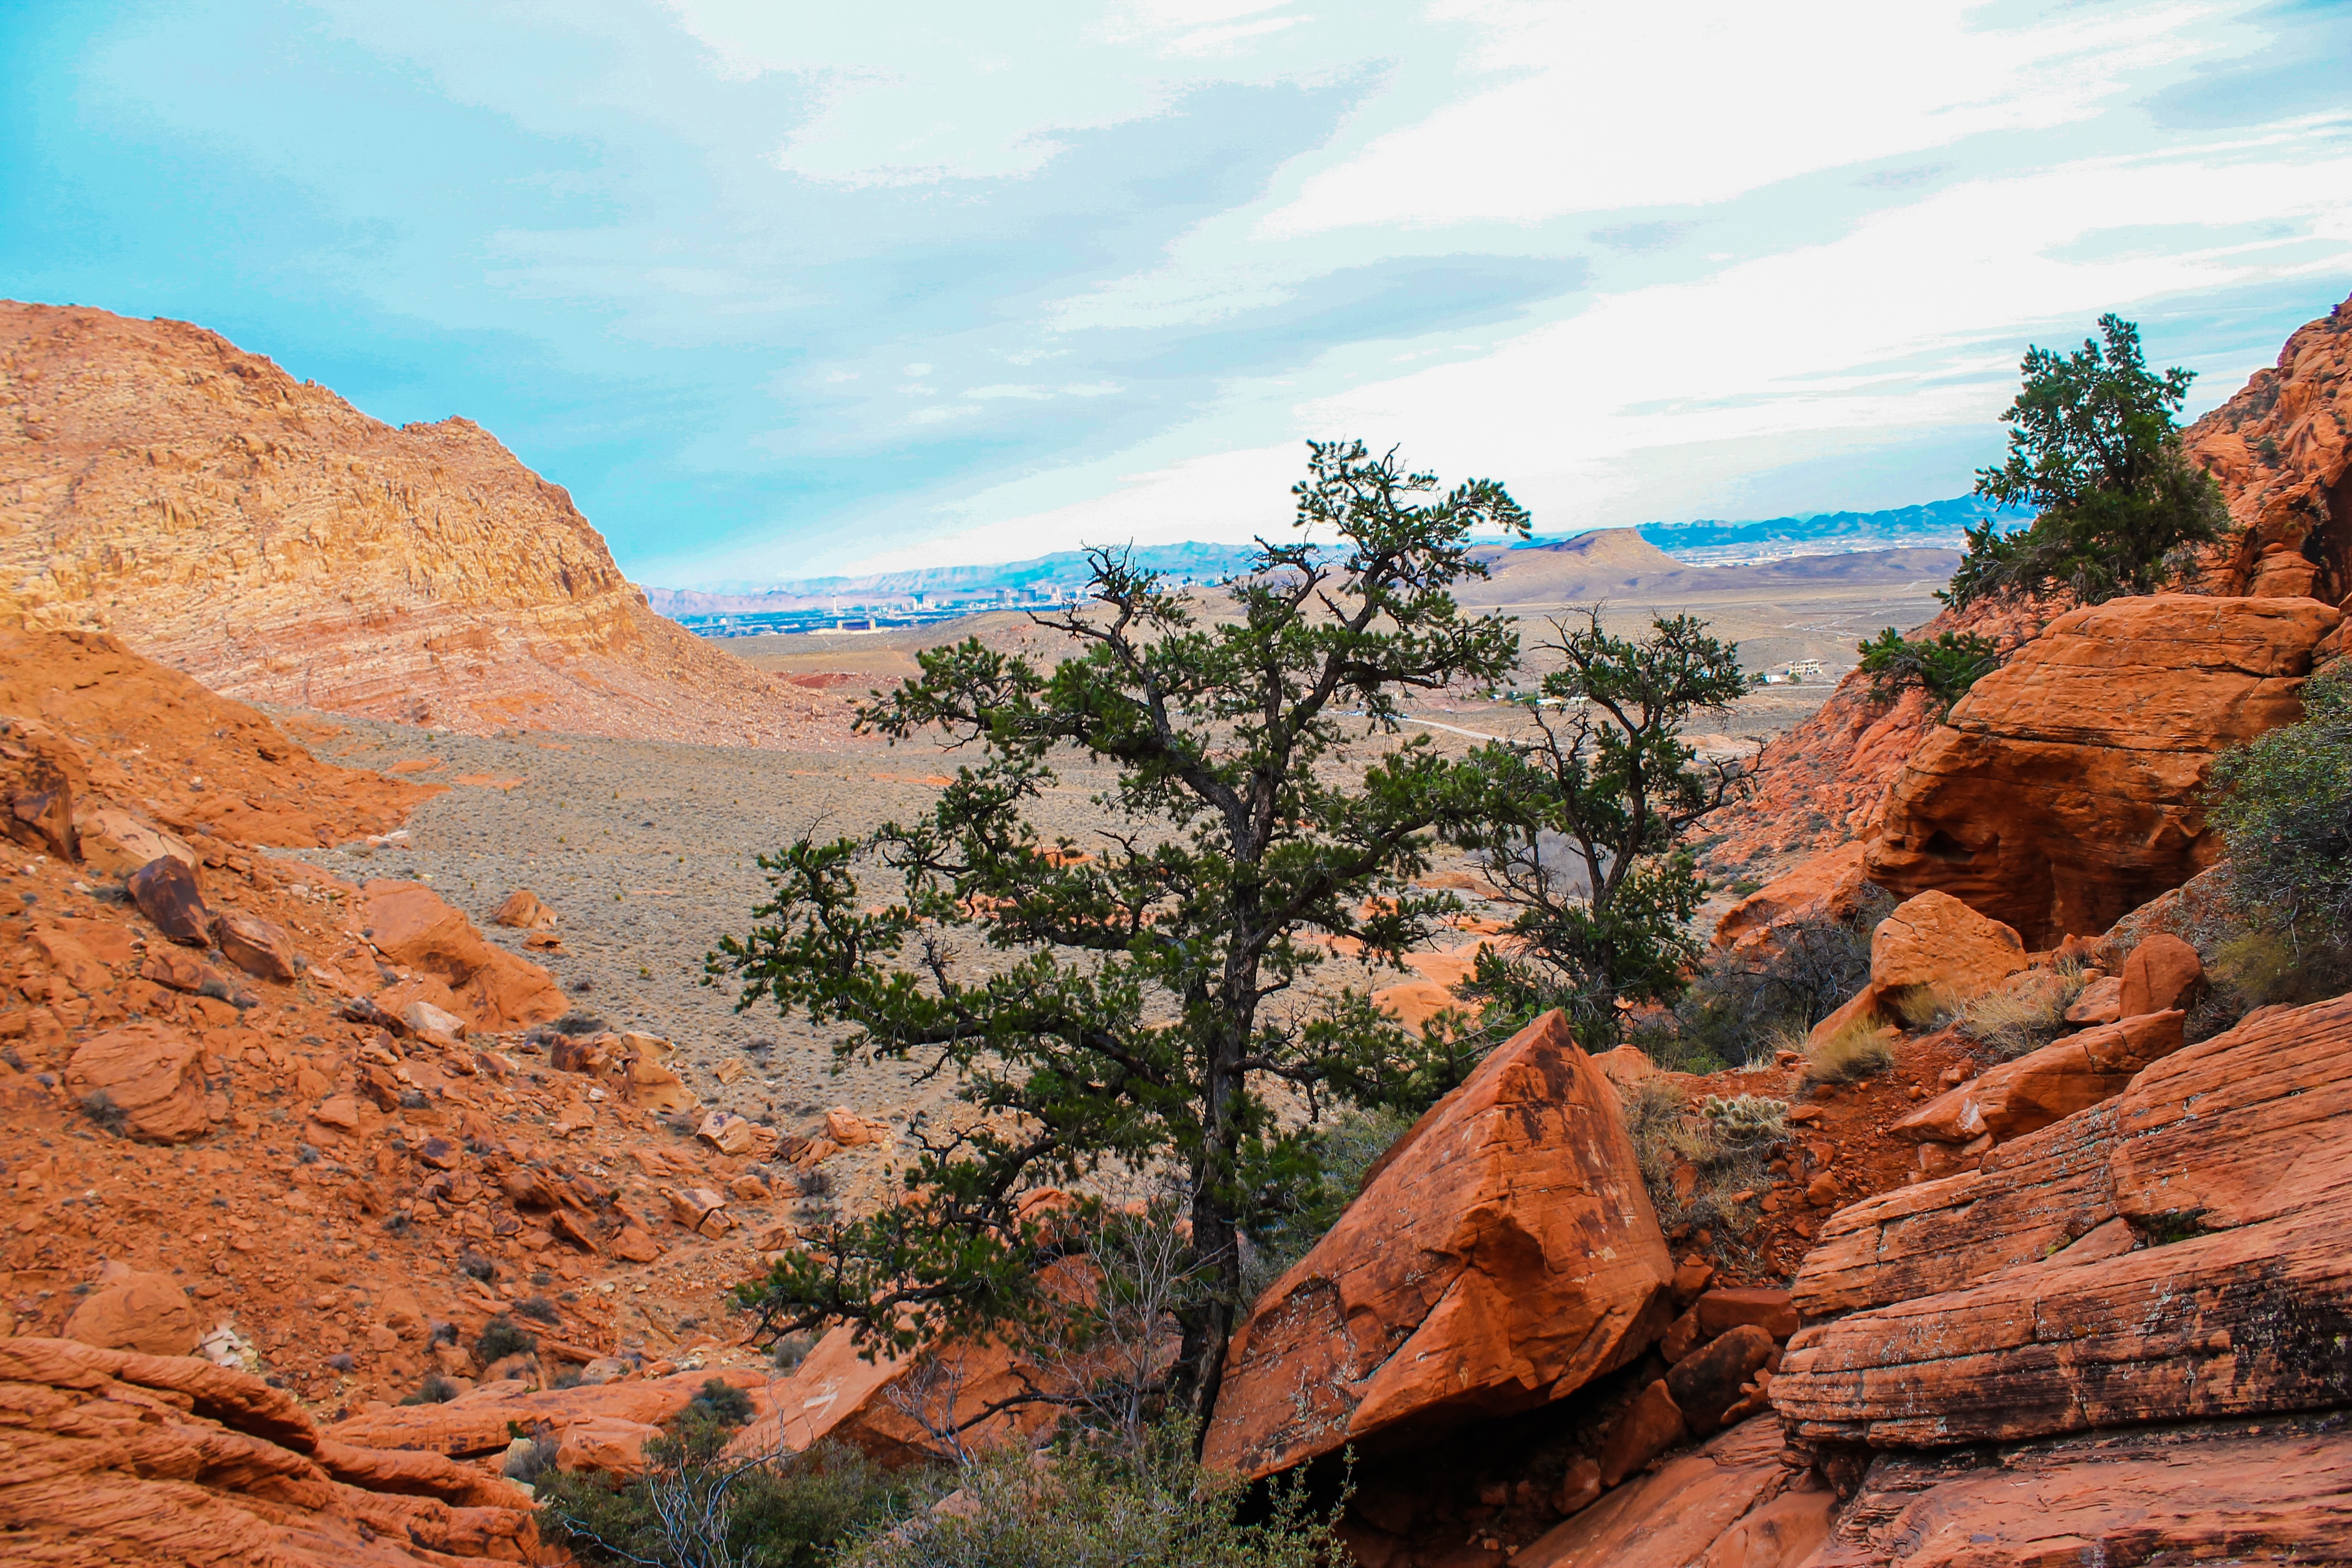
landscape, tree, nature, rock, wilderness, mountain, structure, sky, trail, desert, adventure, wall, sandstone, valley, stone, travel, formation, dry, cliff, arch, orange, red, scenic, natural, park, usa, america, stripe, canyon, tourism, terrain, national park, erosion, outdoors, national, west, geology, colorado, utah, plateau, day, geological, layer, navajo, sedimentary, wadi, las vegas, landform, red rocks, strata, geographical feature